D battery

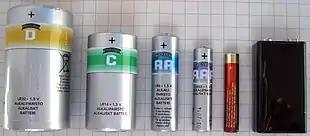
D, C, AA, AAA, AAAA and 9-Volt batteries

A battery's capacity depends upon its cell chemistry and current draw. Duracell brand rates its alkaline D cell performance as approximately 20,000 mAh at 25 mA draw, but about 10,000 mAh at 500 mA draw. This effect is generally less pronounced in cells with NiMH chemistry and hardly at all with NiCd. Many commonly available size D rechargeable cells are actually sub-C cells in a D-sized holder.